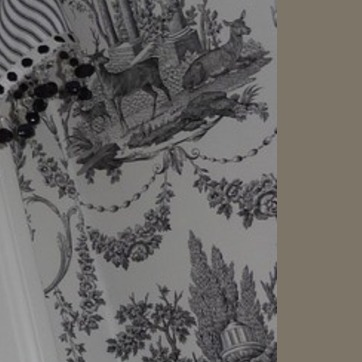
Material: wallpaper